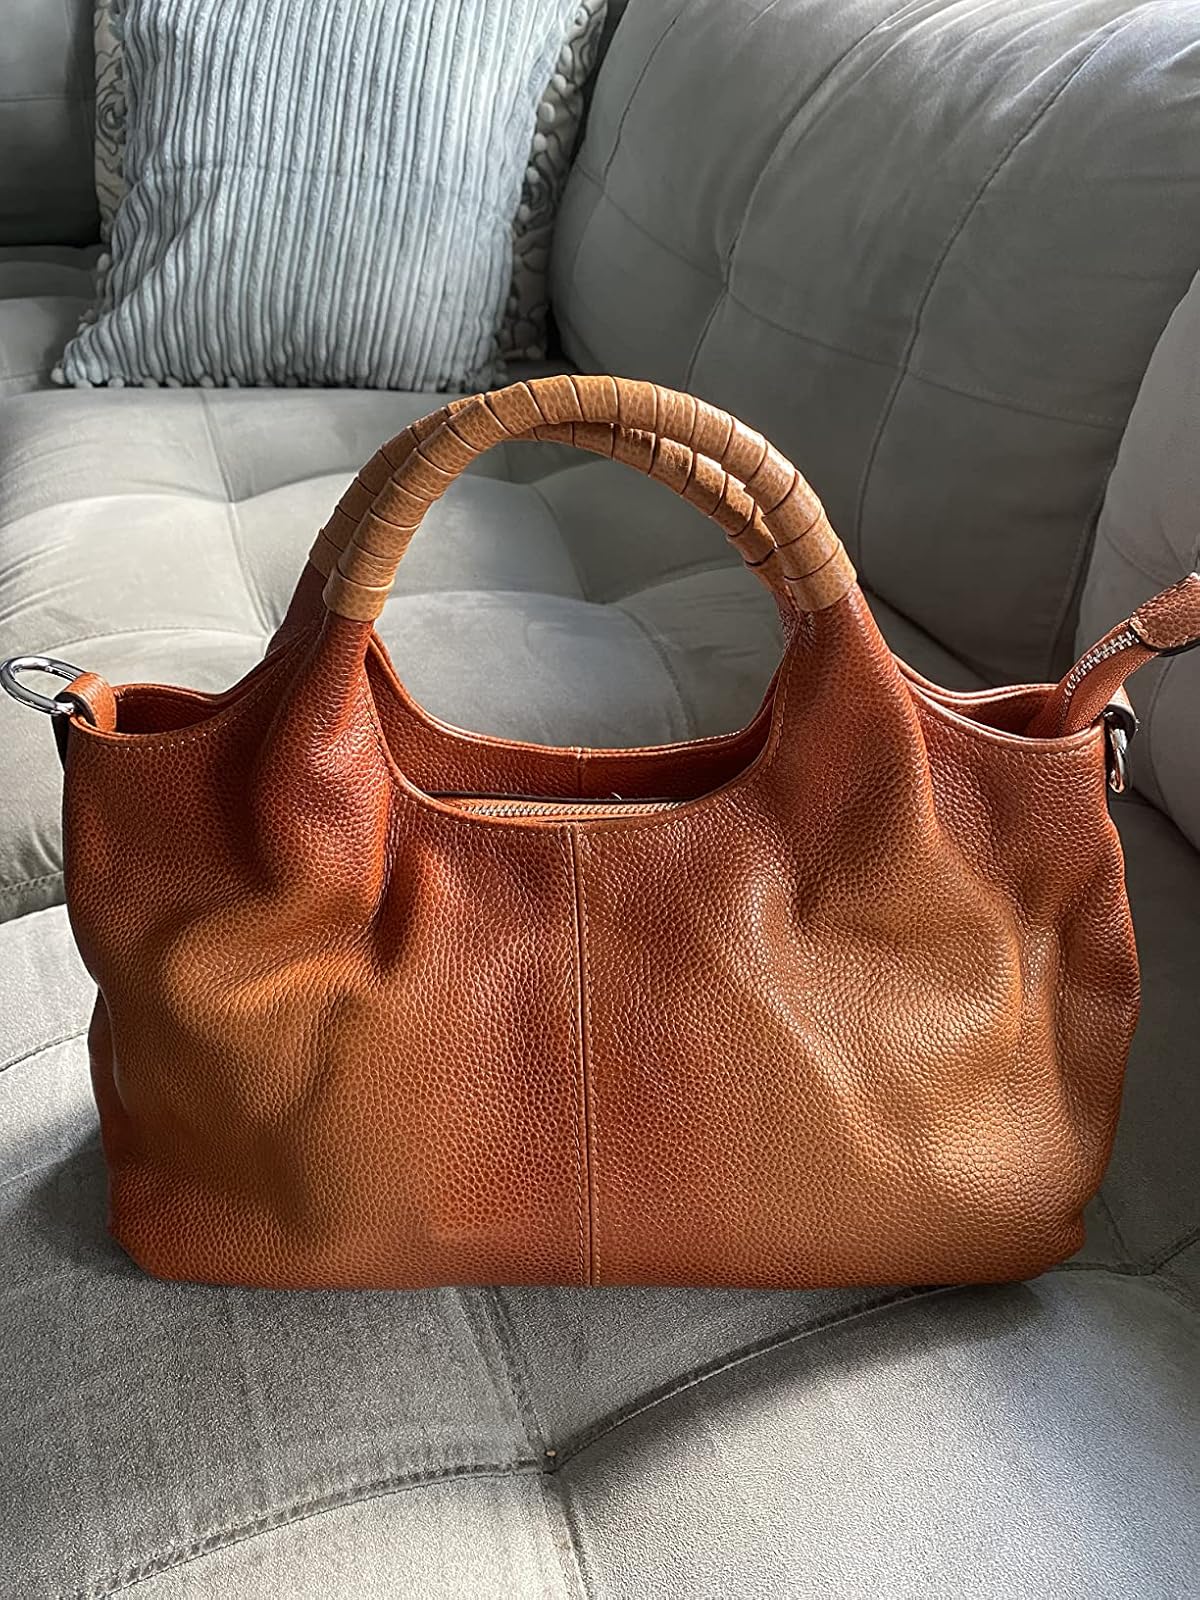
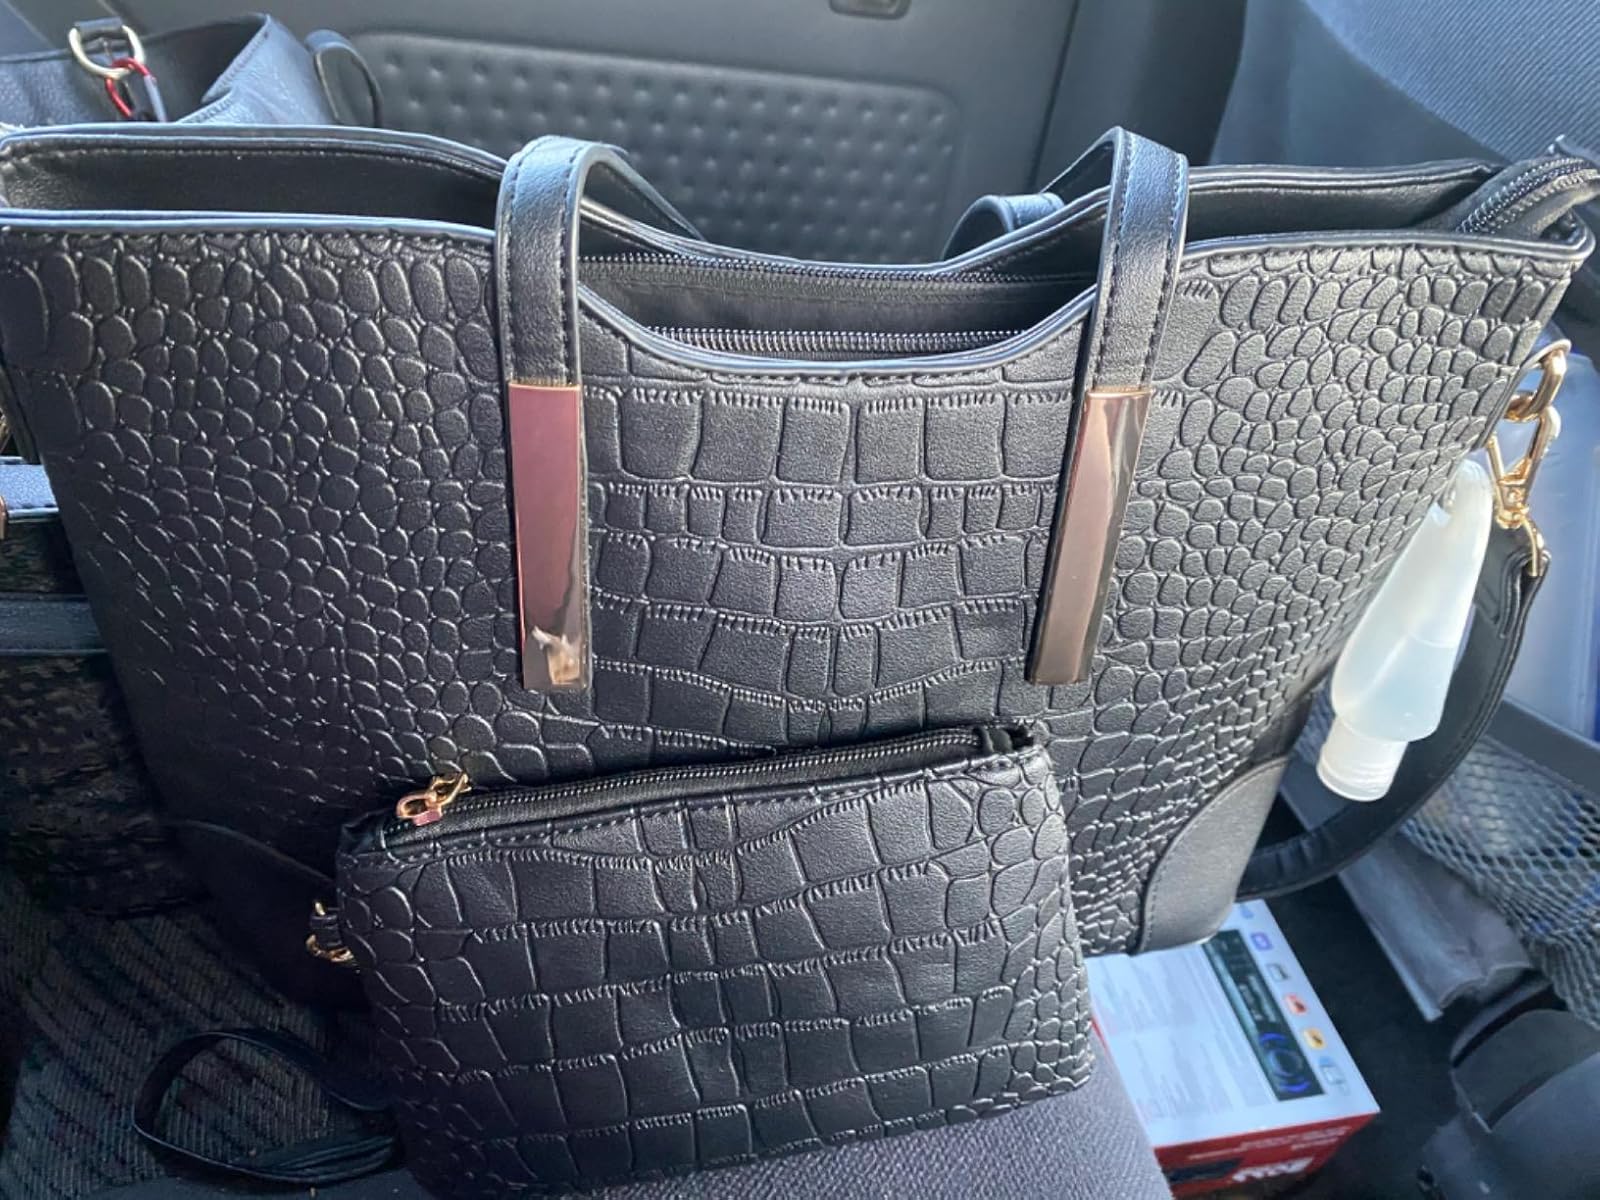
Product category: accessories_handbag
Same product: no